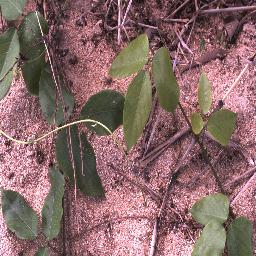
Label: negative